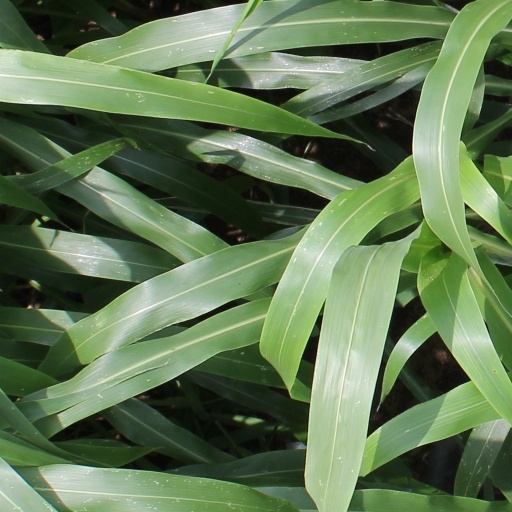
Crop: sorghum